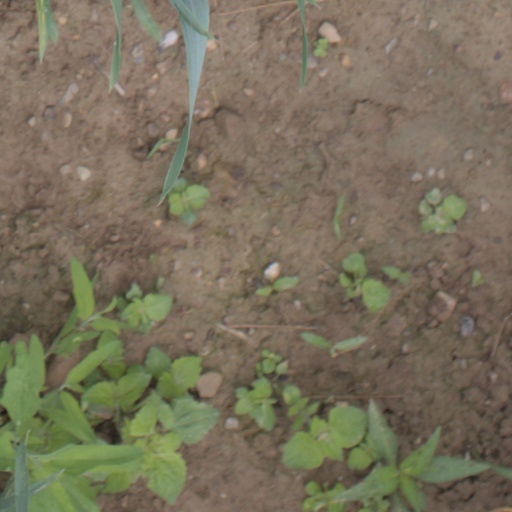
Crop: wheat